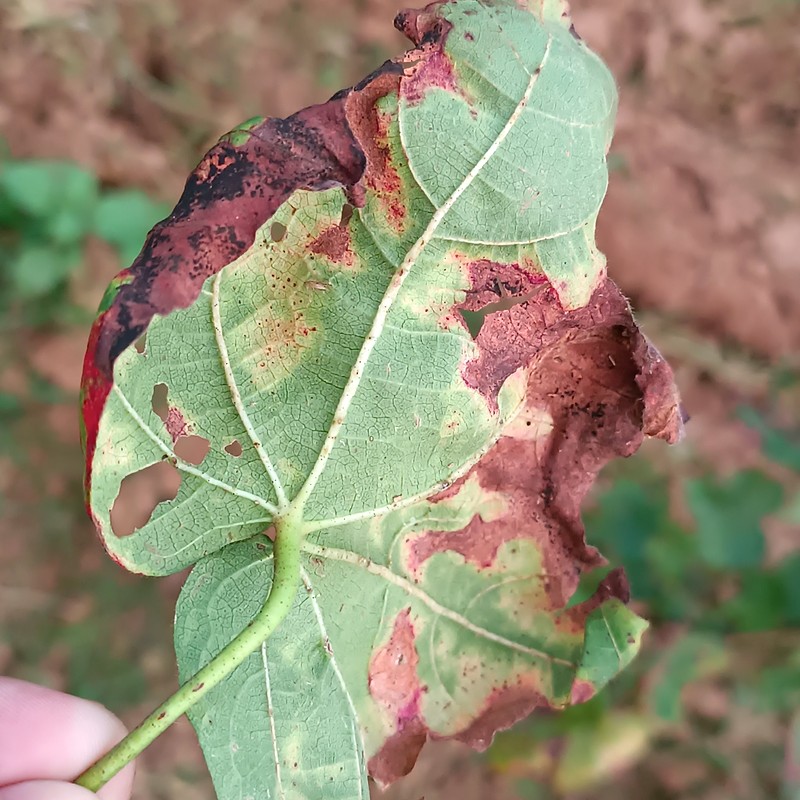
Label: Leaf Redding